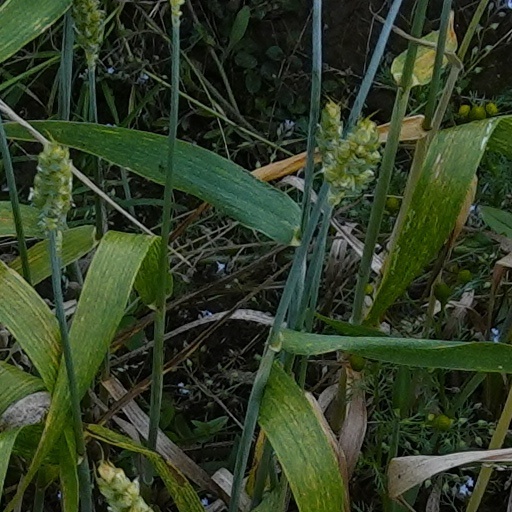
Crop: wheat